Abraham Cooper

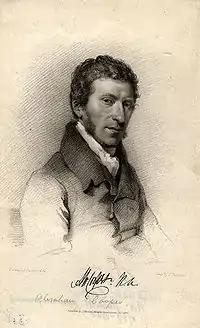
Abraham Cooper, c. 1827.

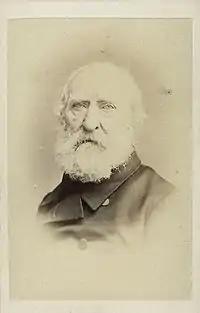
Carte de visite of Abraham Cooper, 1860s.

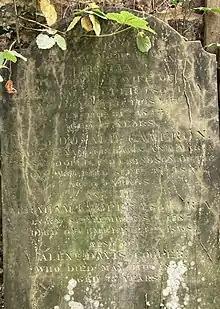
Family grave of Abraham Cooper in Highgate Cemetery

The son of a tobacconist, he was born in Greenwich, London on 8 September 1787. At the age of thirteen he became an employee at Astley's Amphitheatre, and was afterwards a groom in the service of Henry Meux, a brewer and later the first of the Meux baronets. When he was twenty-two, wishing to possess a portrait of a favorite horse under his care, he bought a manual of painting, learned something of the use of oil-colours, and painted the picture on a canvas hung against the stable wall. His master bought it and encouraged him to continue in his efforts. He accordingly began to copy prints of horses, and was introduced to Benjamin Marshall, the animal painter, who took him into his studio, and seems to have introduced him to the "Sporting Magazine", an illustrated periodical to which he was himself a contributor.